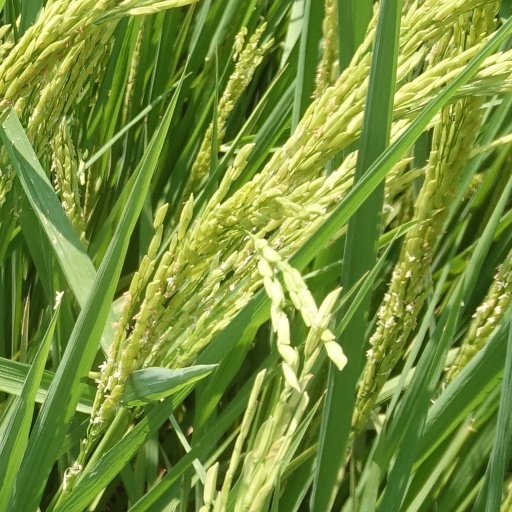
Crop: rice